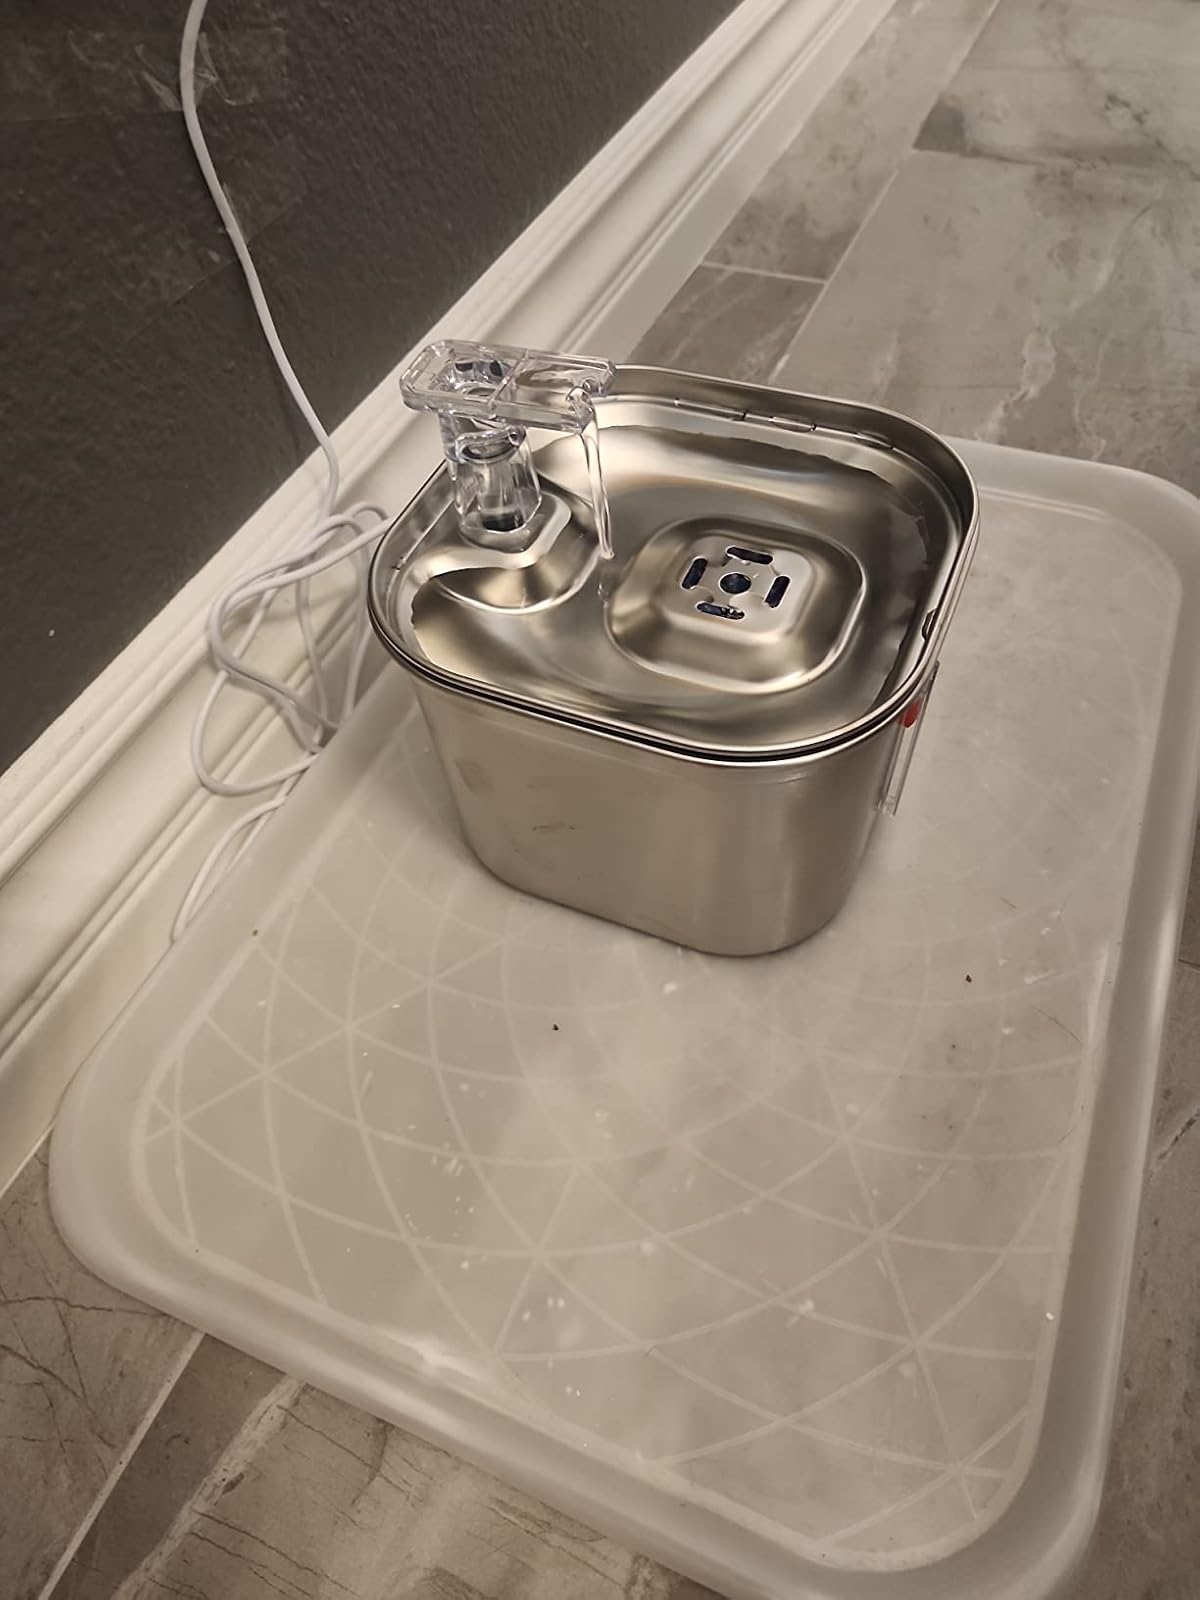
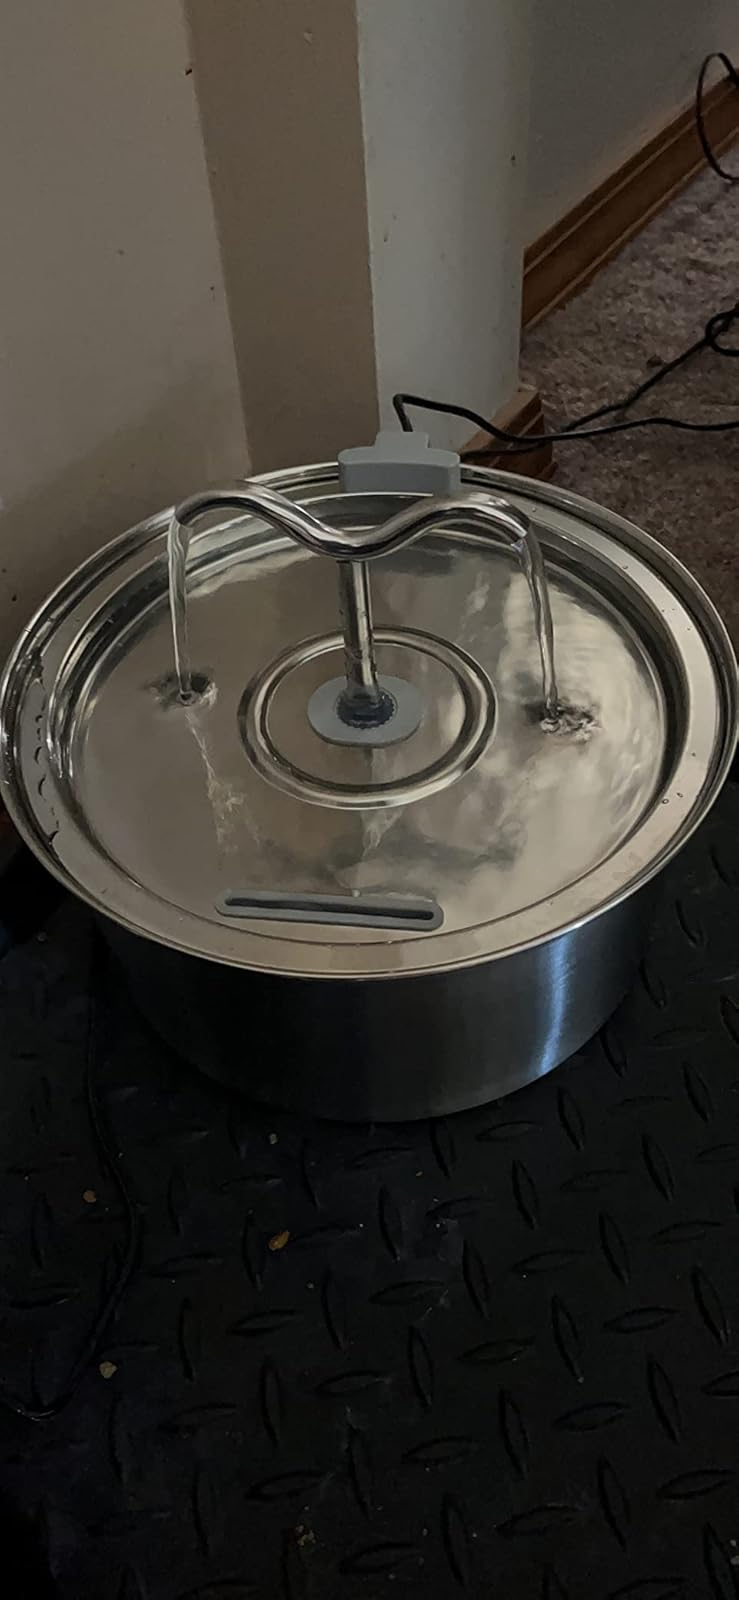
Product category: items_bowl
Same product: no